History of life

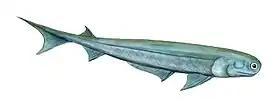
Acanthodians were among the earliest vertebrates with jaws.

Most of the animals at the heart of the Cambrian explosion debate were protostomes, one of the two main groups of complex animals. The other major group, the deuterostomes, contains invertebrates such as starfish and sea urchins (echinoderms), as well as chordates (see below). Many echinoderms have hard calcite "shells", which are fairly common from the Early Cambrian small shelly fauna onwards. Other deuterostome groups are soft-bodied, and most of the significant Cambrian deuterostome fossils come from the Chengjiang fauna, a lagerstätte in China. The chordates are another major deuterostome group: animals with a distinct dorsal nerve cord. Chordates include soft-bodied invertebrates such as tunicates as well as vertebrates—animals with a backbone. While tunicate fossils predate the Cambrian explosion, the Chengjiang fossils "Haikouichthys" and "Myllokunmingia" appear to be true vertebrates, and "Haikouichthys" had distinct vertebrae, which may have been slightly mineralized. Vertebrates with jaws, such as the acanthodians, first appeared in the Late Ordovician.